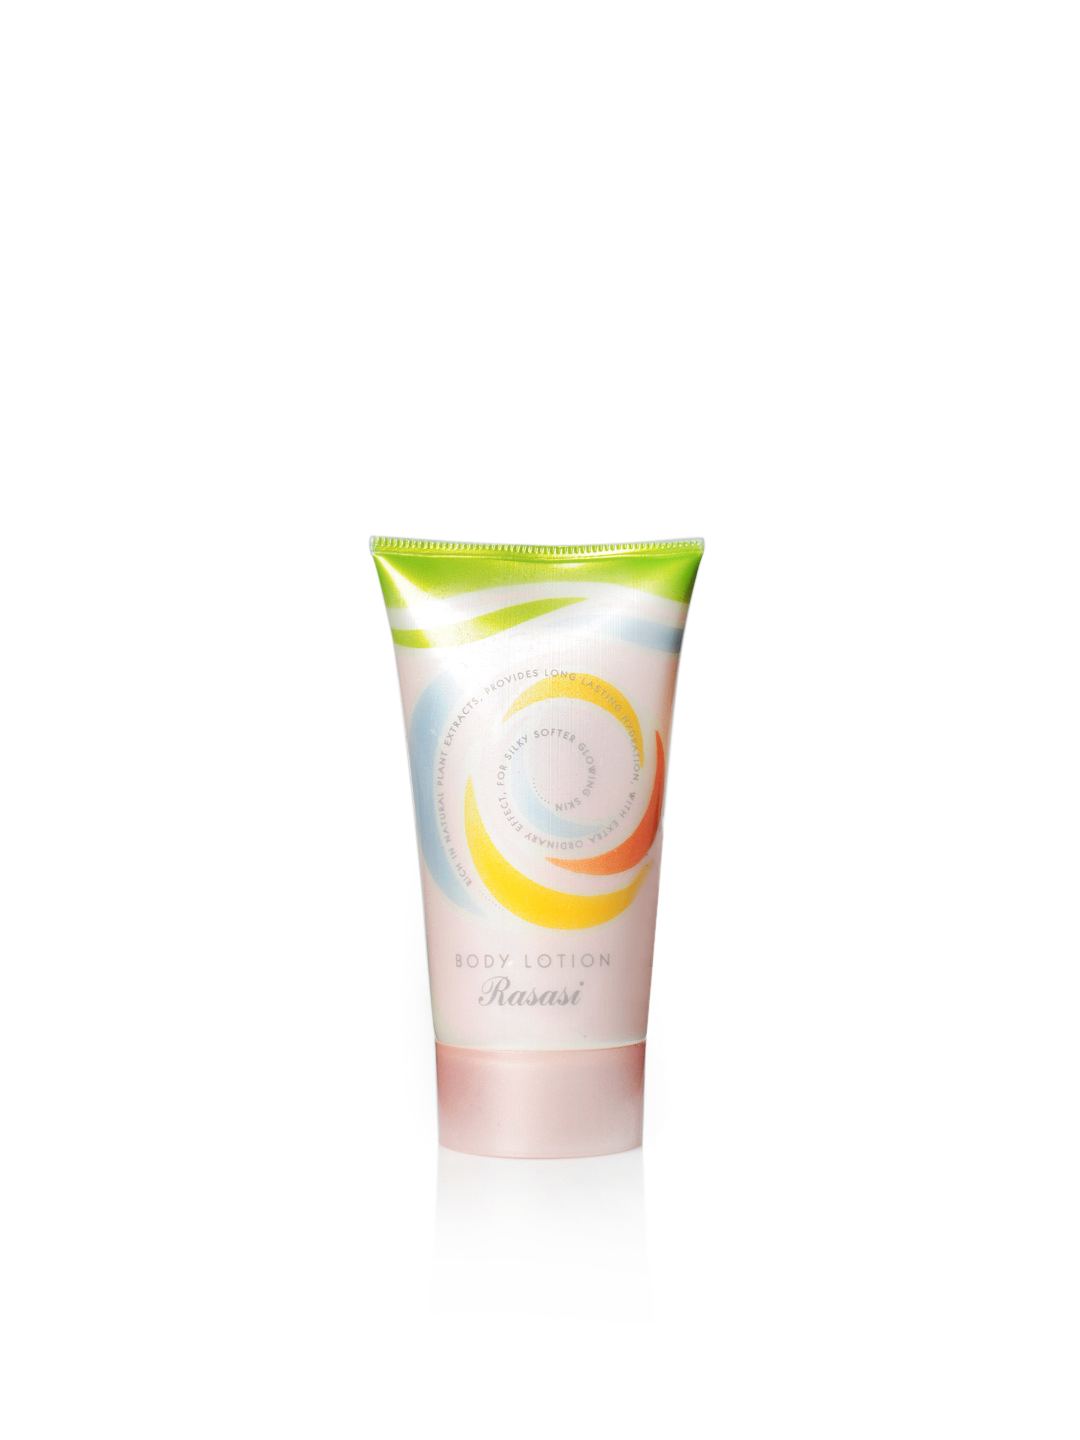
Rasasi Women Body Lotion
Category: Free Items / Free Gifts / Free Gifts
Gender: Women
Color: Pink
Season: Spring 2017
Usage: Casual